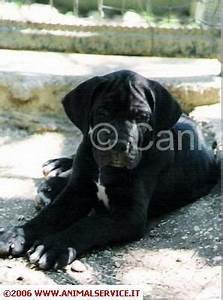
Label: dog